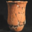
Label: cup